Tellus Science Museum

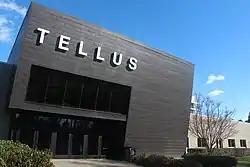

Tellus Science Museum is a natural history and science museum near Cartersville, Georgia, United States, with a facility of over 120,000 square feet. It is an affiliate of the Smithsonian Institution. The museum holds multiple special events throughout the year, many revolving around the Bentley Planetarium and observatory facility. The largest displays consist of a large fossil exhibit and mineral gallery.